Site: brandenburg
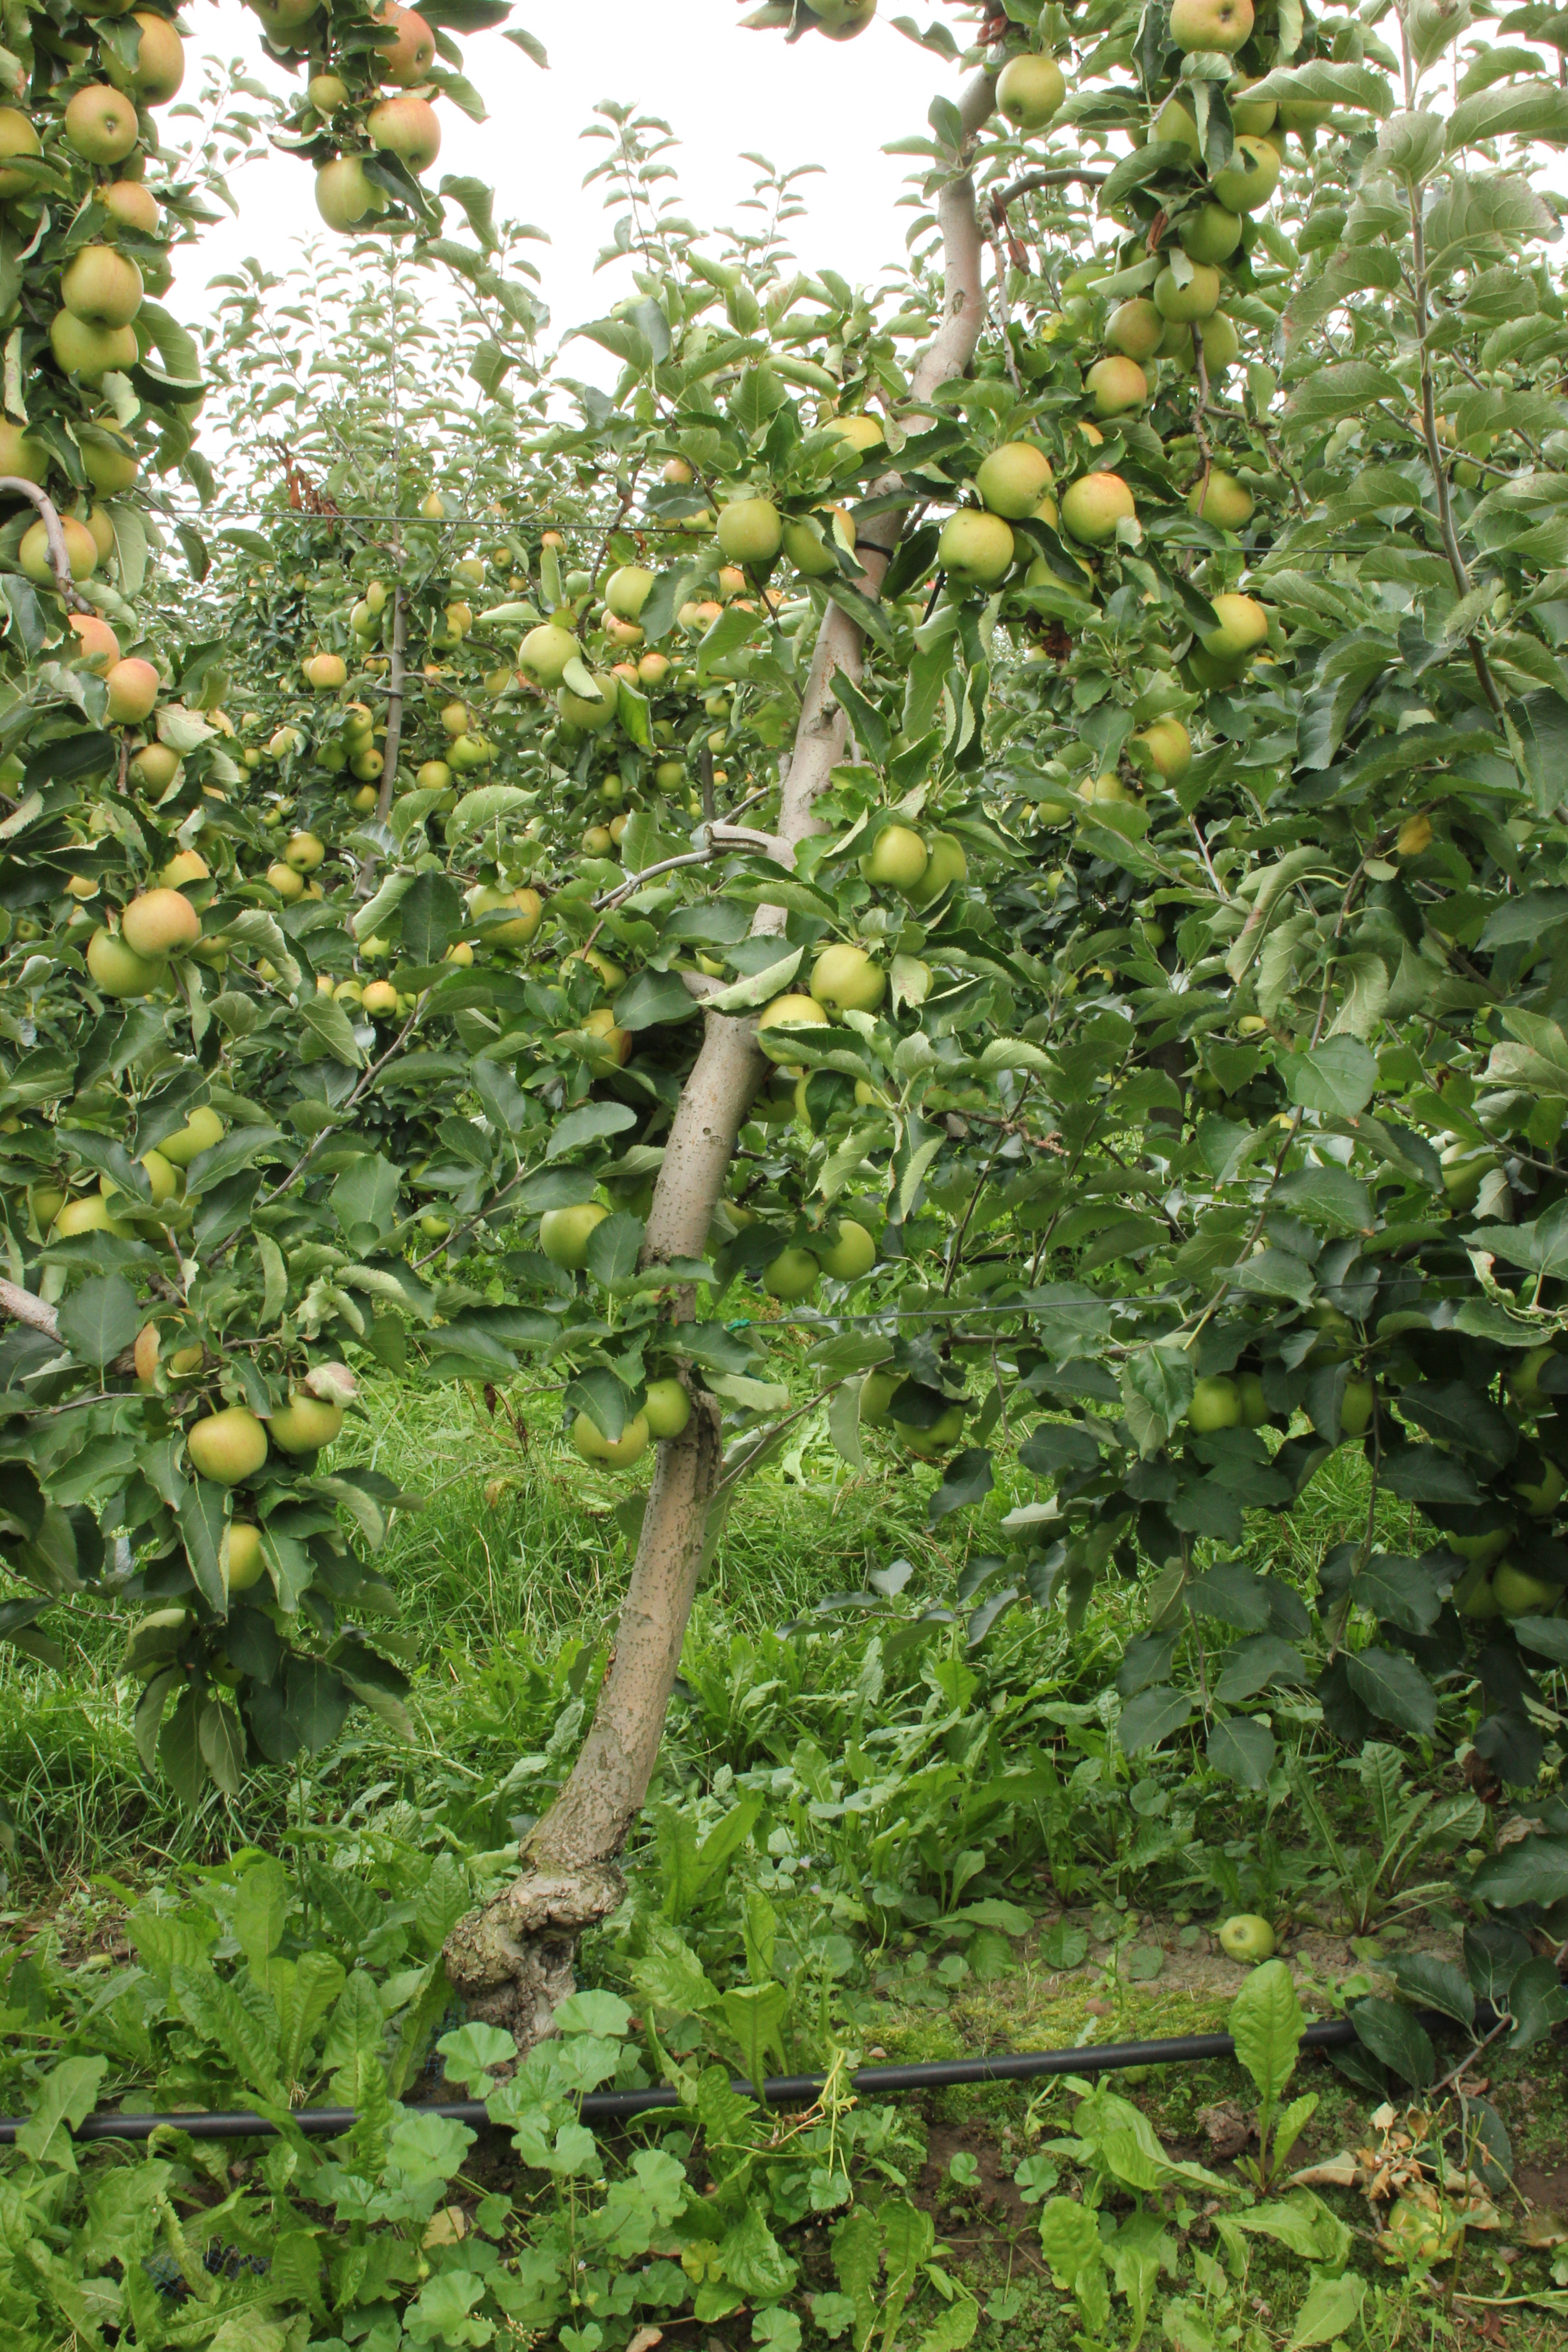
Growth stage (BBCH 87): Maturity of fruit and seed